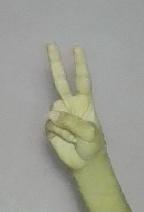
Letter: taa